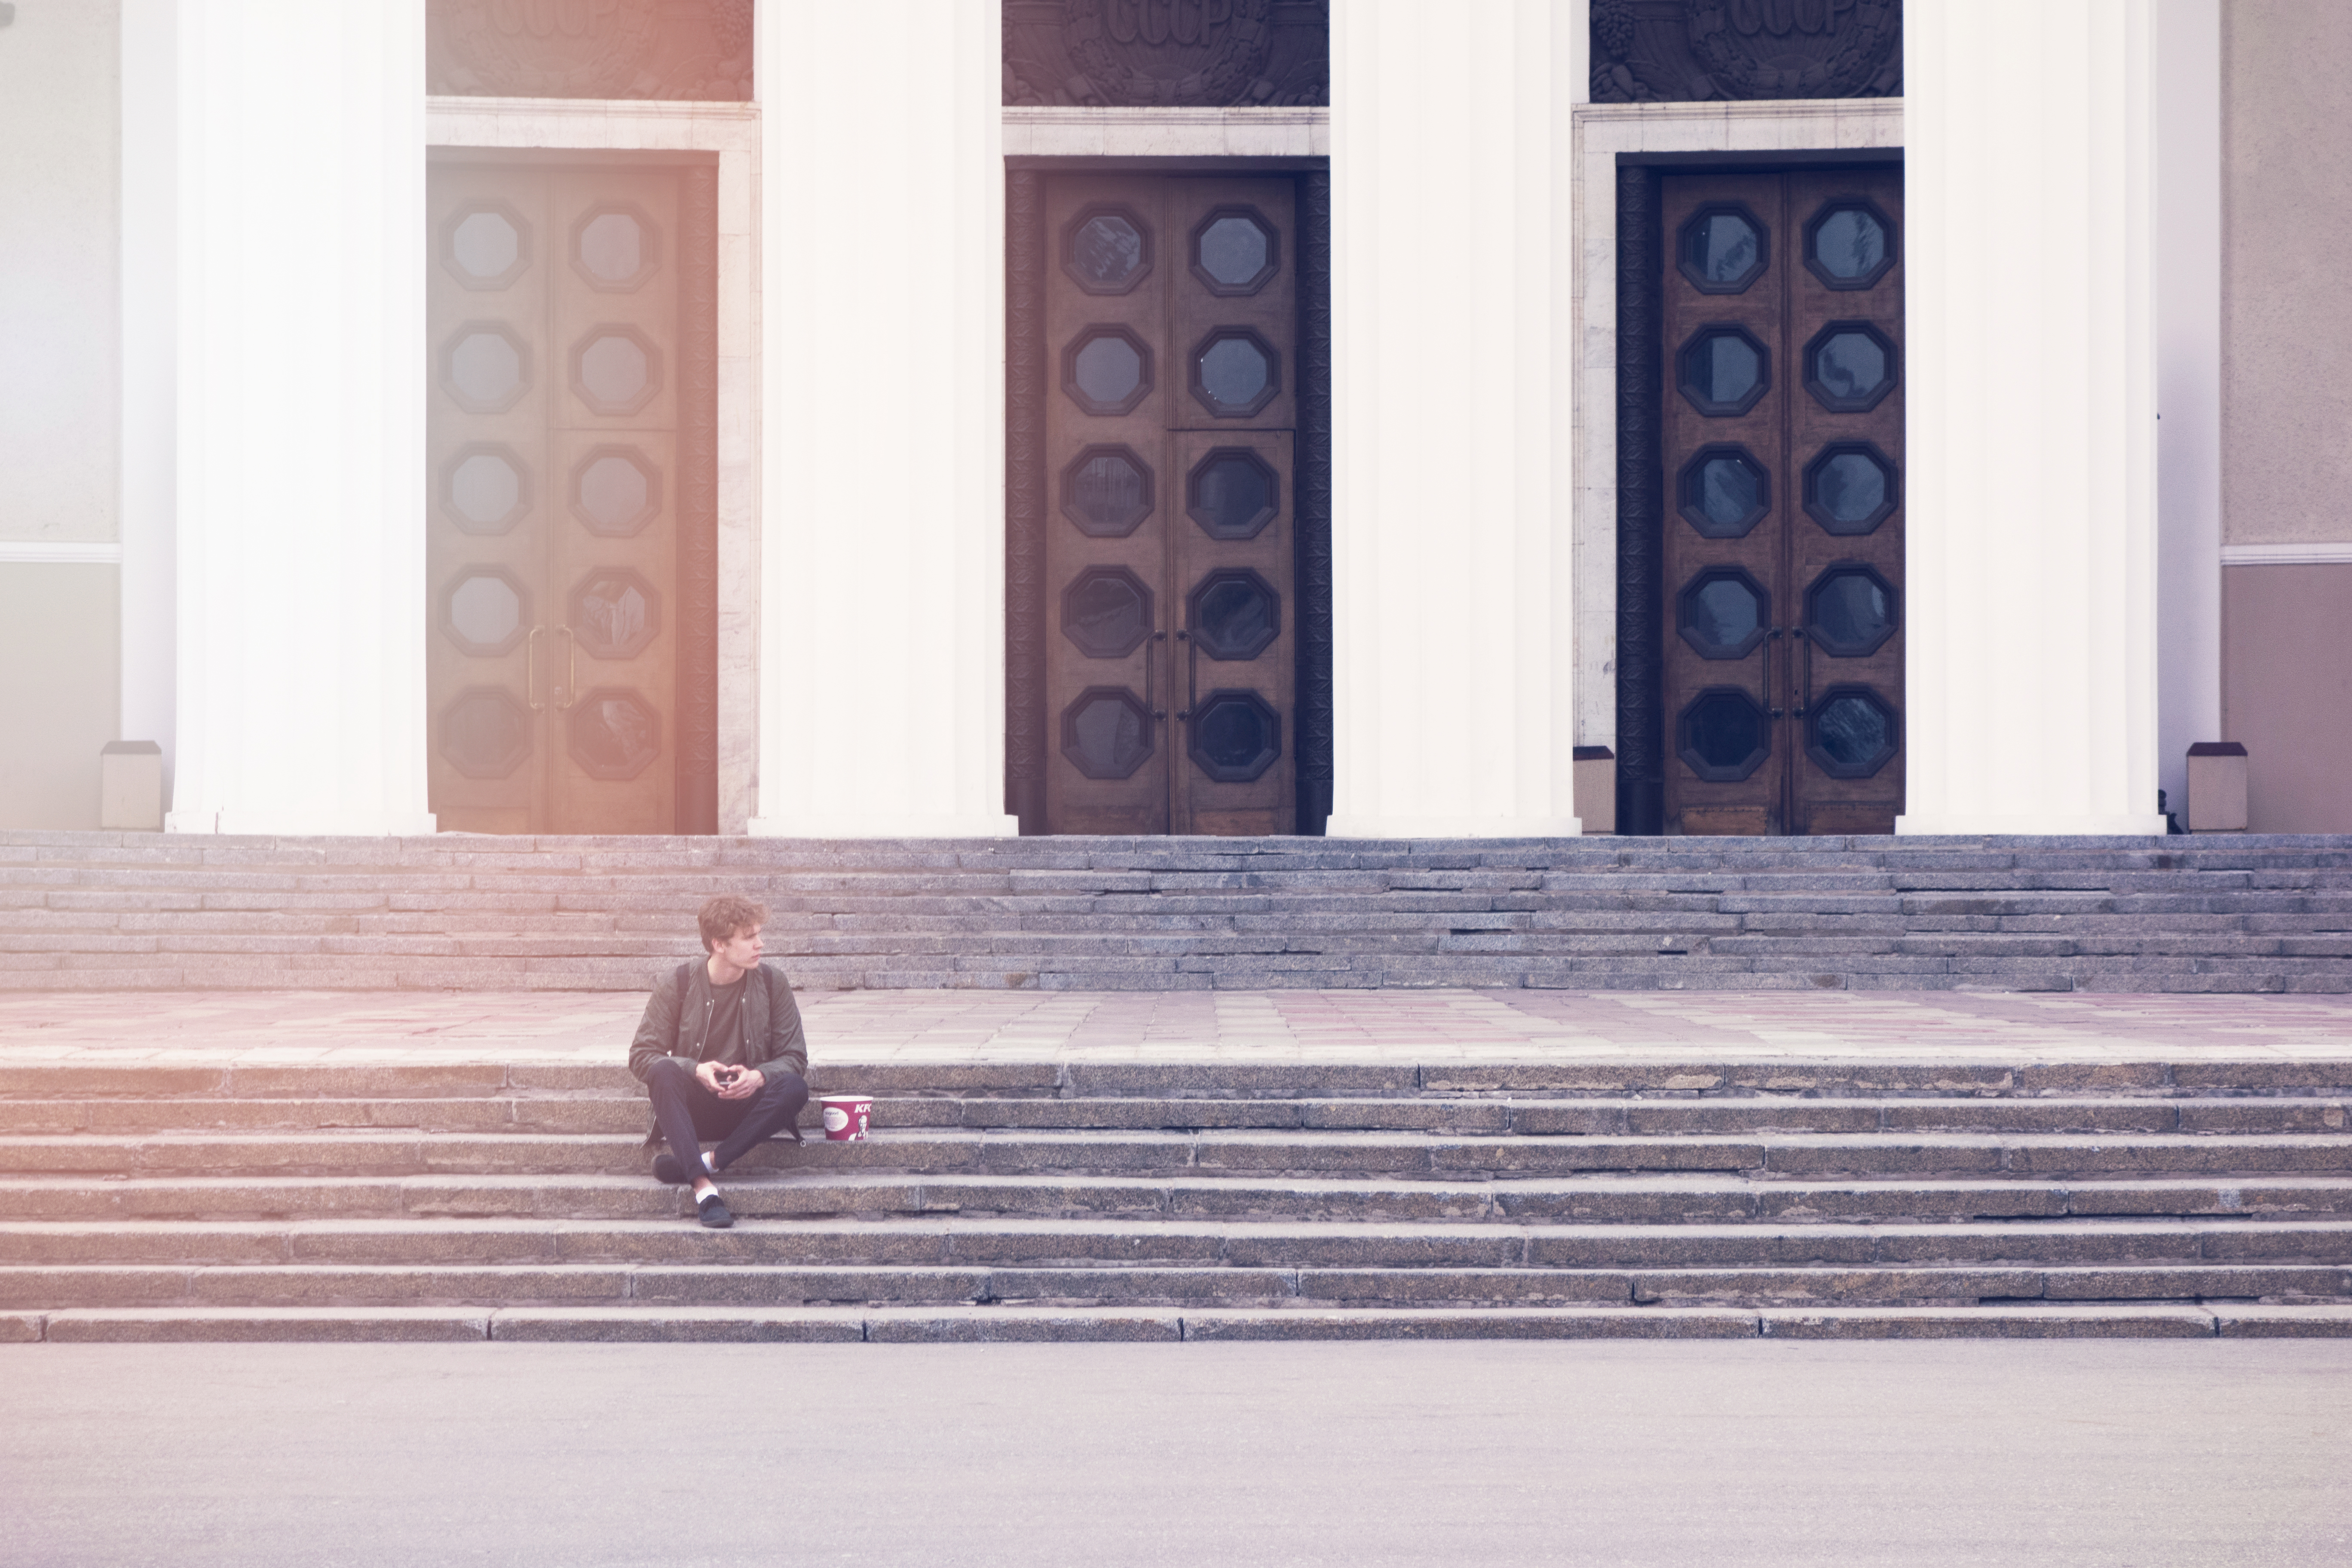
person, architecture, wood, floor, window, boy, wall, alone, red, color, sitting, blue, furniture, door, interior design, design, minimalist, stairs, doors, image, shape, flooring, window covering